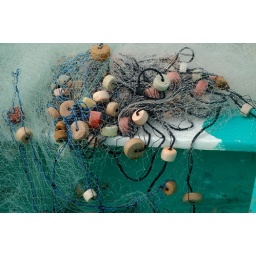
Looking around while waiting for our fish tacos at the beach